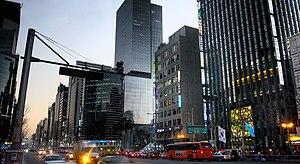
L'Asie de l'Est est une région d'Asie, comprenant :